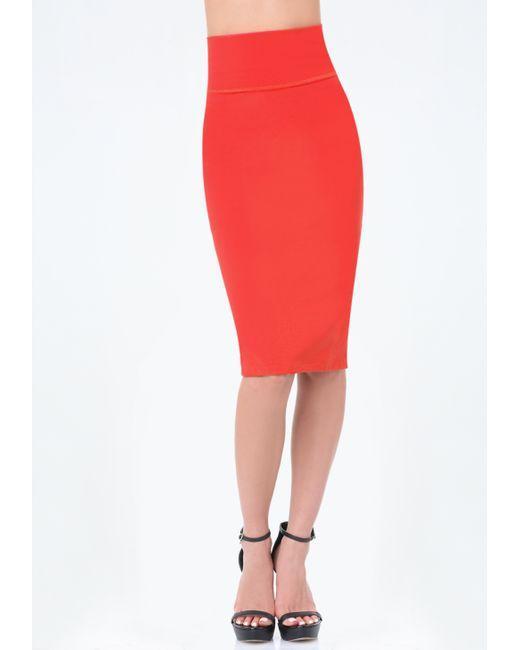
knielanger Damenrock rote Farbe